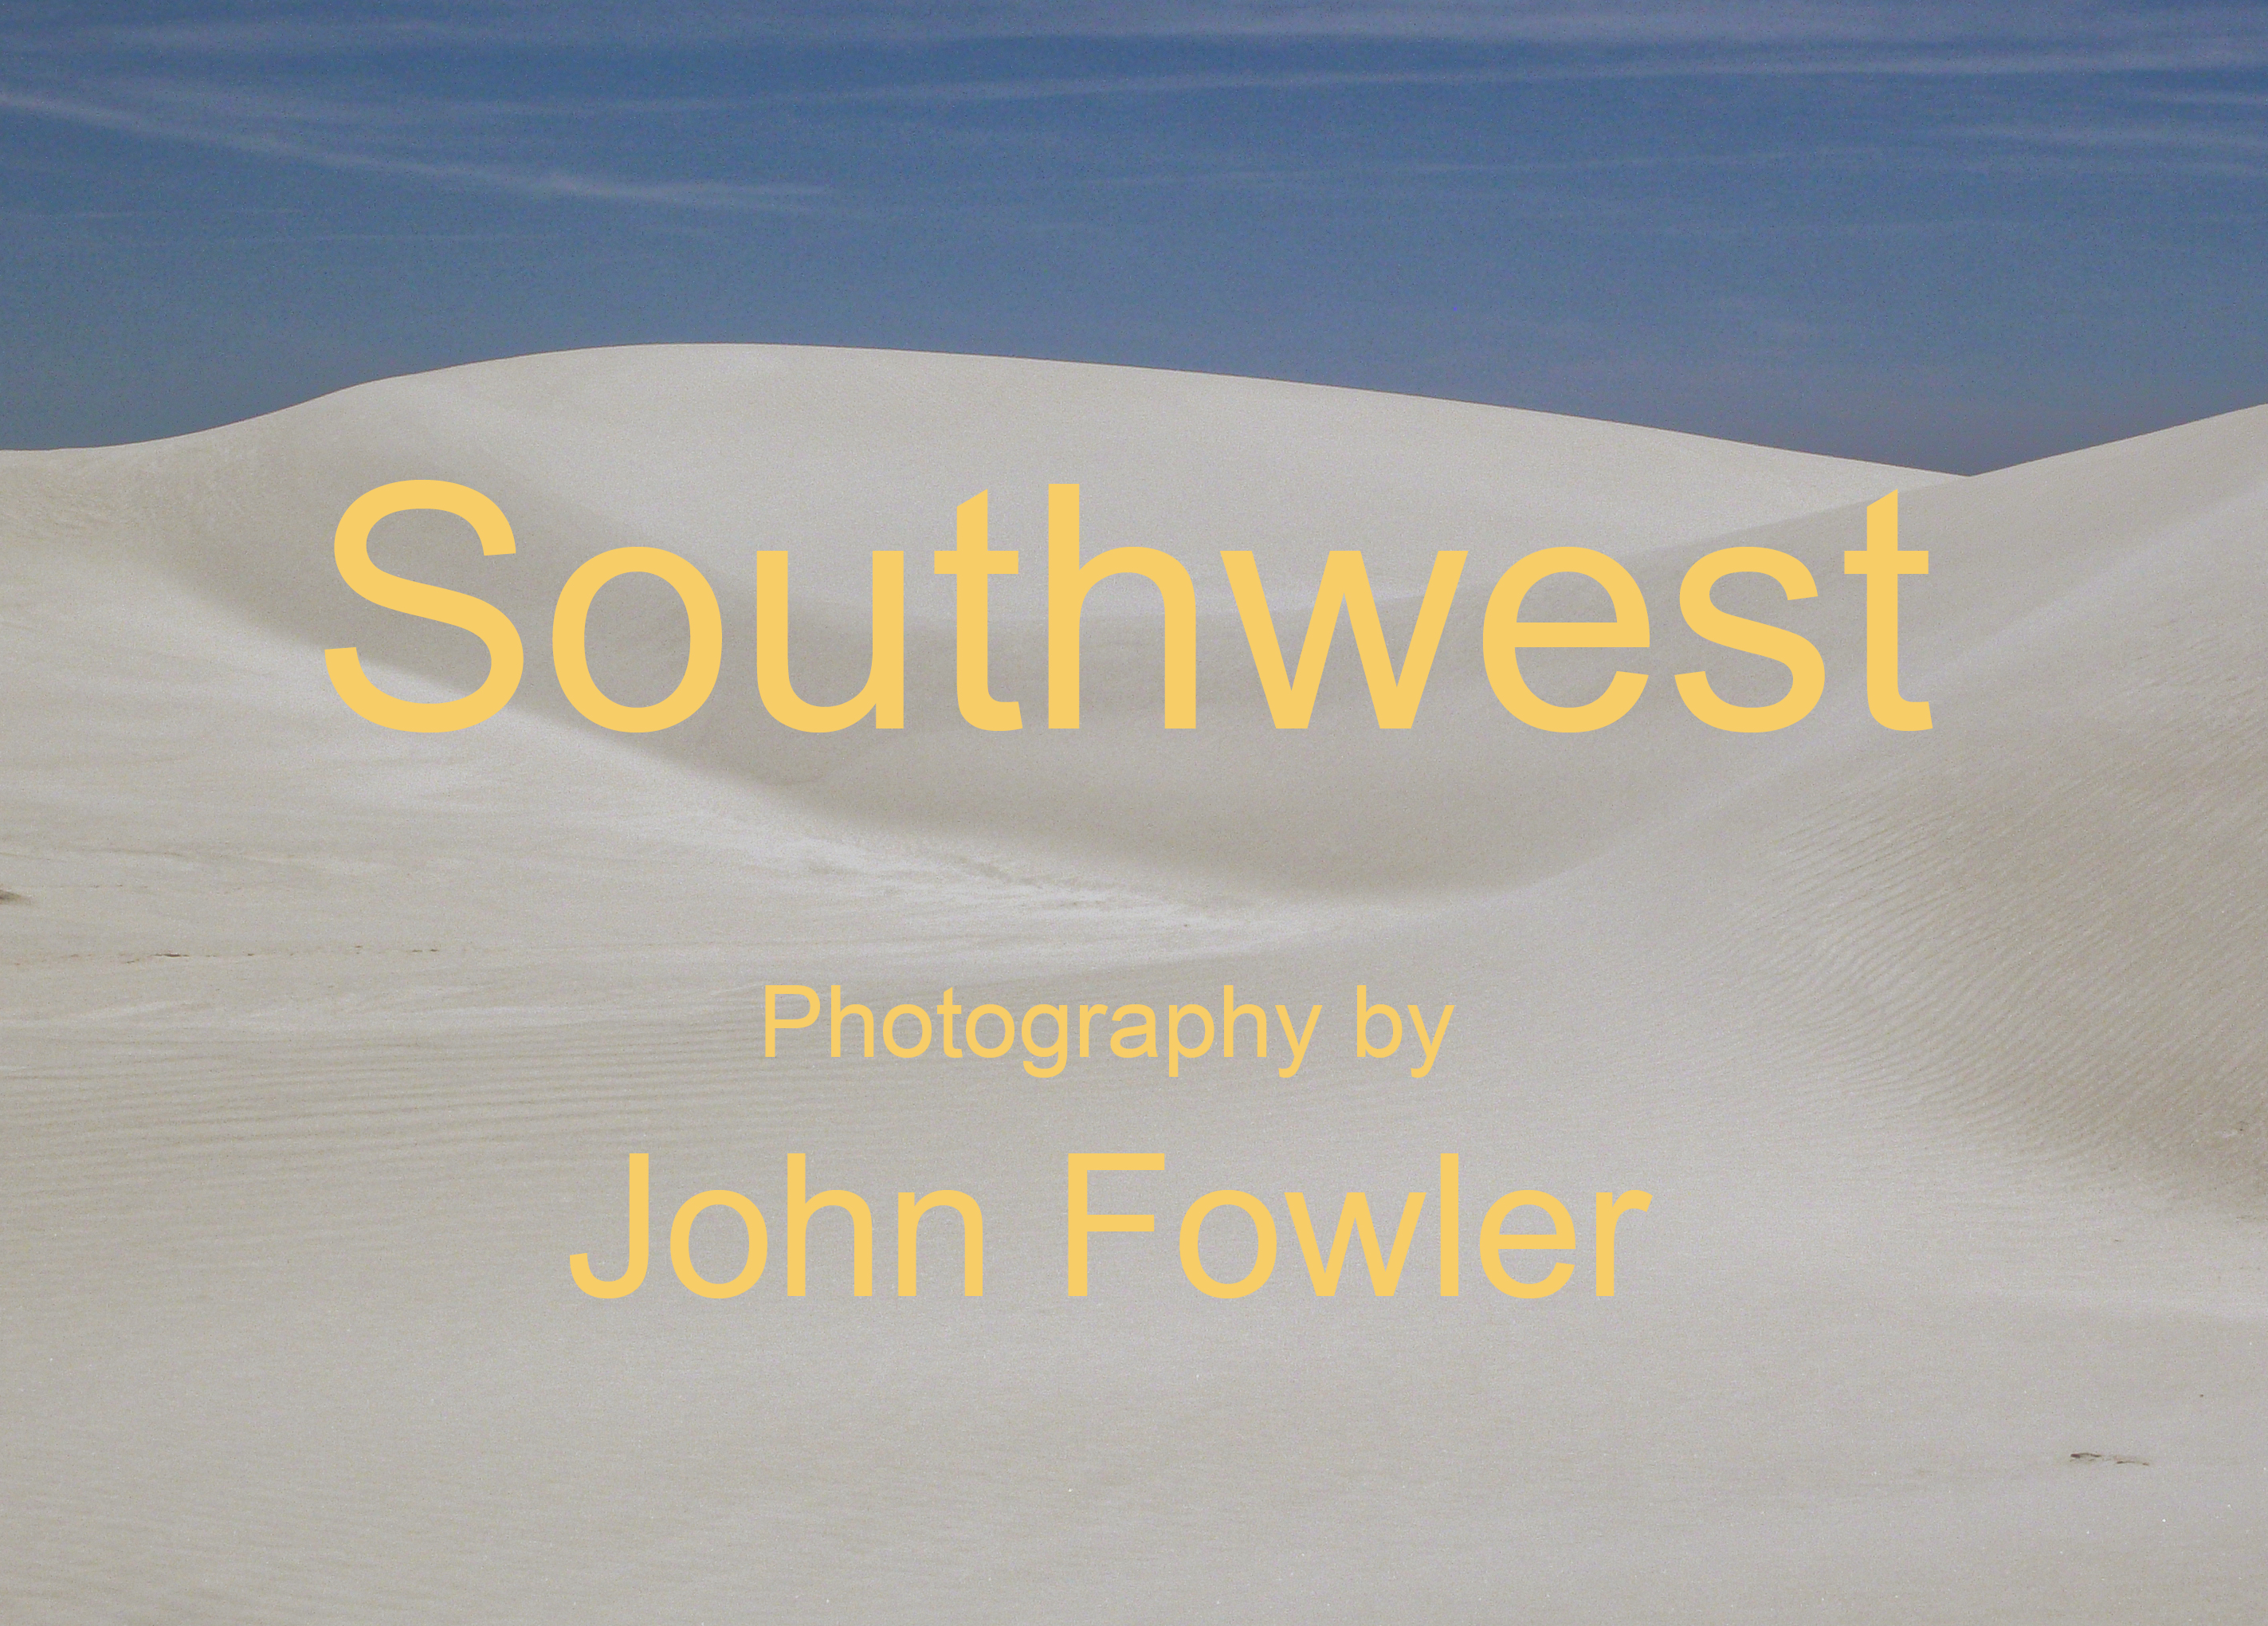
sand, desert, brand, font, text, youtube, presentation, slideshow, natural environment, aeolian landform